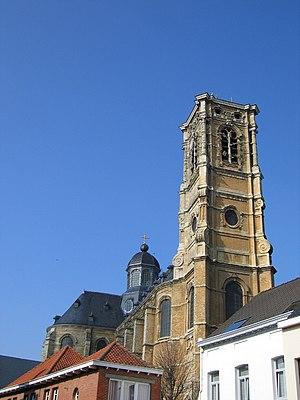
Cette page regroupe l'ensemble des monuments classés de la ville de Grimbergen.
L'abbaye de Grimbergen est une abbaye située au centre de Grimbergen, en Belgique, à une quinzaine de kilomètres au nord de Bruxelles. Elle est fondée en 1128 par le seigneur Gauthier Berthout, qui s'est adressé à Norbert de Xanten, fondateur de l'Ordre des Prémontrés. L'abbaye est d'abord mixte mais la communauté féminine déménagera à Nieuwenrode puis disparaîtra au XIIIᵉ siècle. Les chanoines sont engagés dans le service pastoral des paroisses environnantes, qui seront desservies par eux durant des siècles.